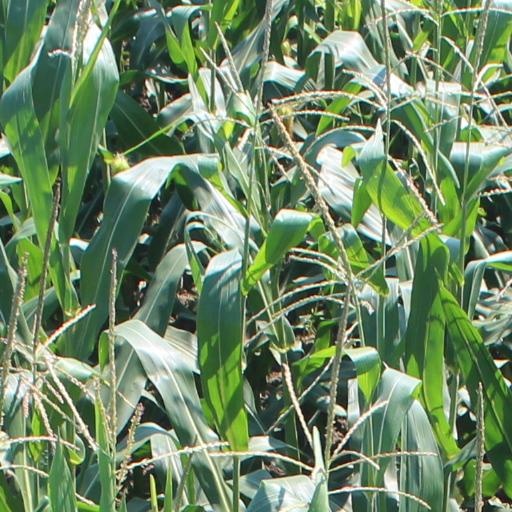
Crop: maize; corn